Murder on Dante Street

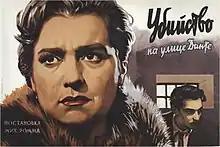

Murder on Dante Street is a 1956 Soviet drama film directed by Mikhail Romm.